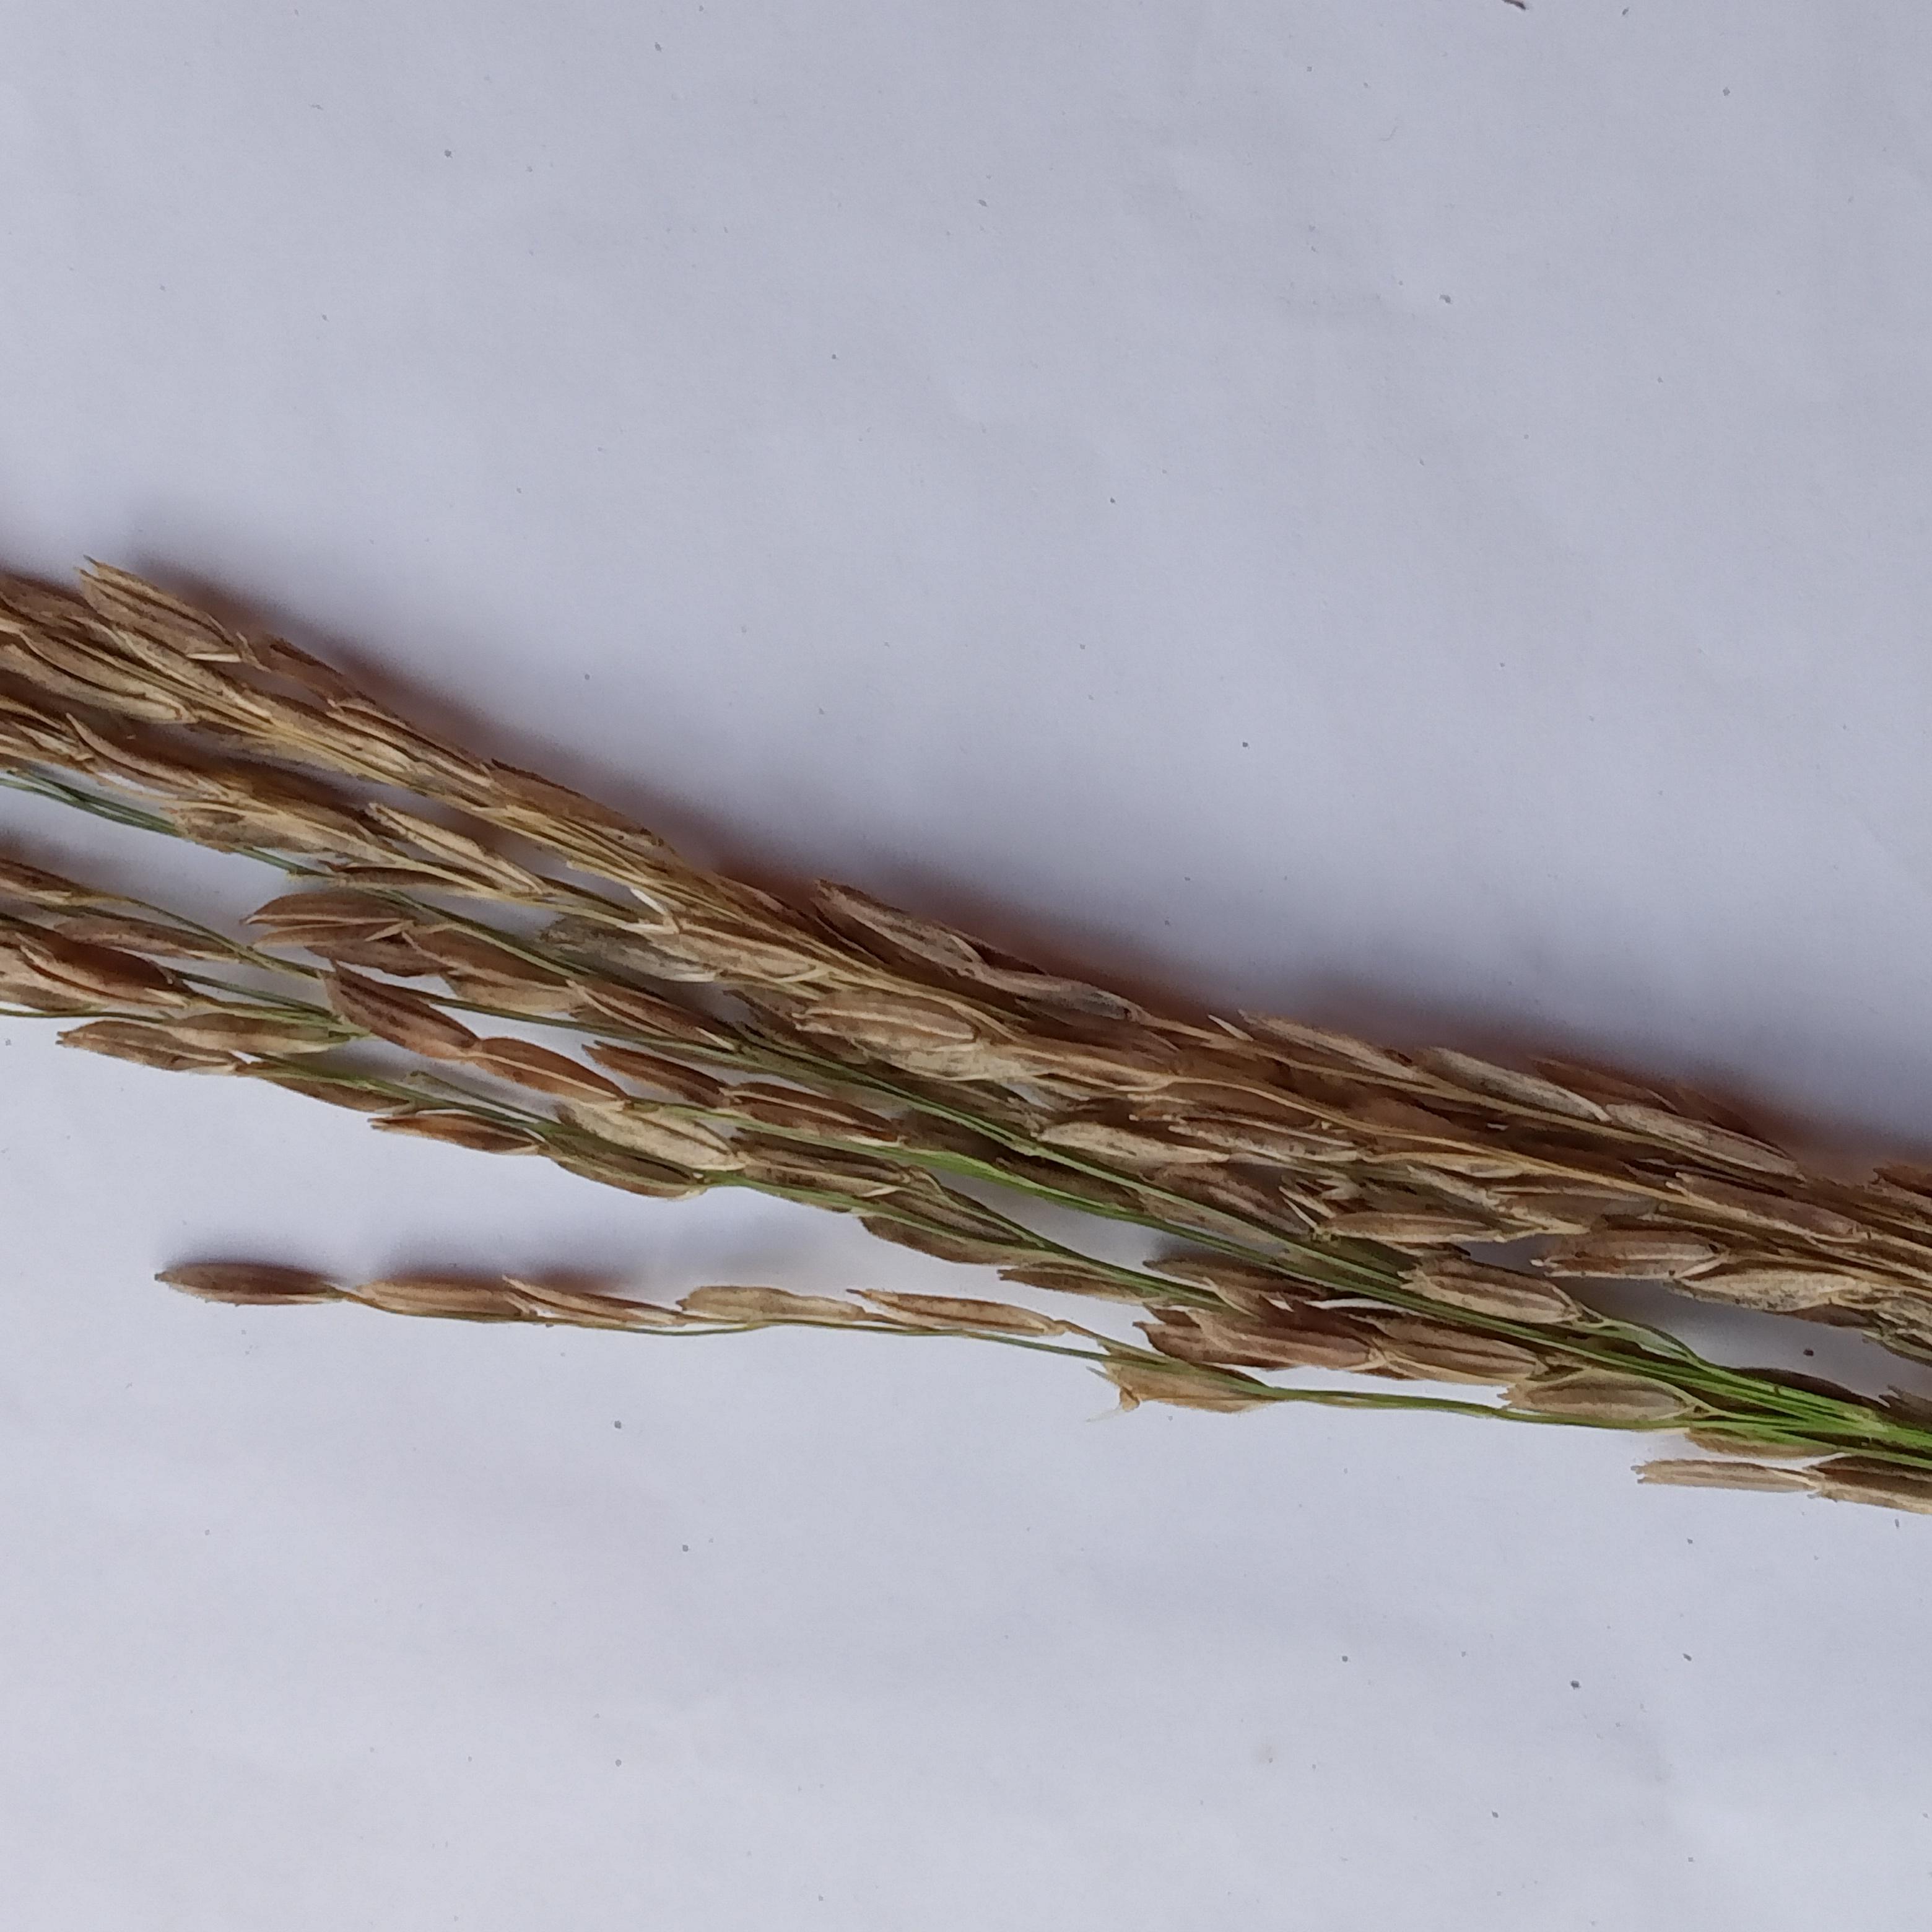
Label: Rice___Neck_Blast